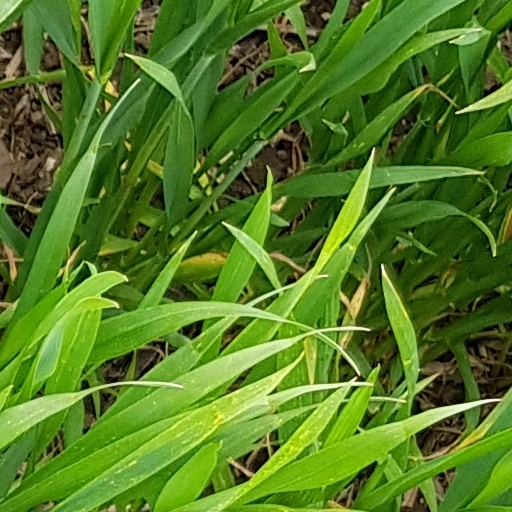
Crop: wheat